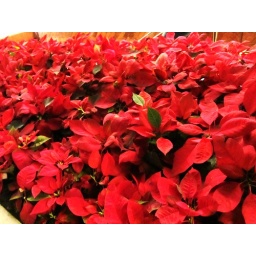
a beautiful flower bed of Poinsettias right in front of the Hyaat Hotel Scotts Road